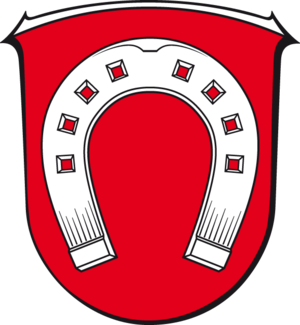
Biebesheim am Rhein est une municipalité allemande située dans le land de la Hesse et l'arrondissement de Groß-Gerau.